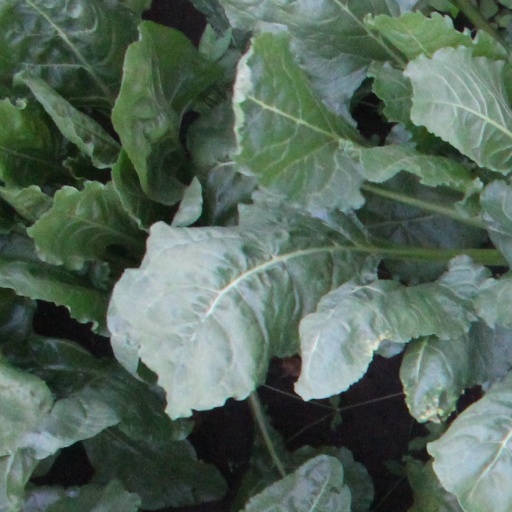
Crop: sugar beet